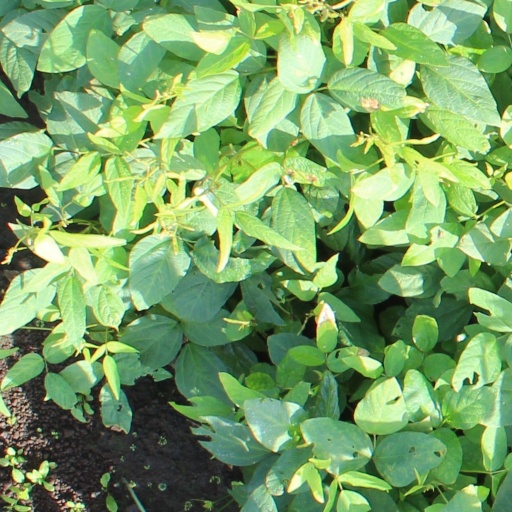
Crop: soybean